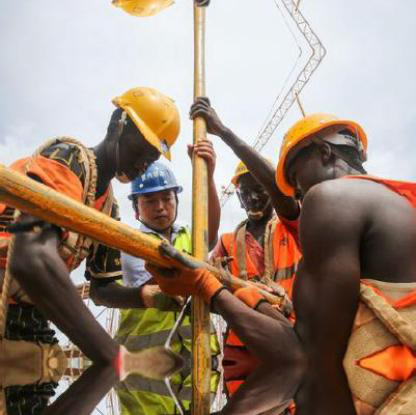
Objects in the image:
label: helmet
label: helmet
label: helmet
label: helmet
label: helmet